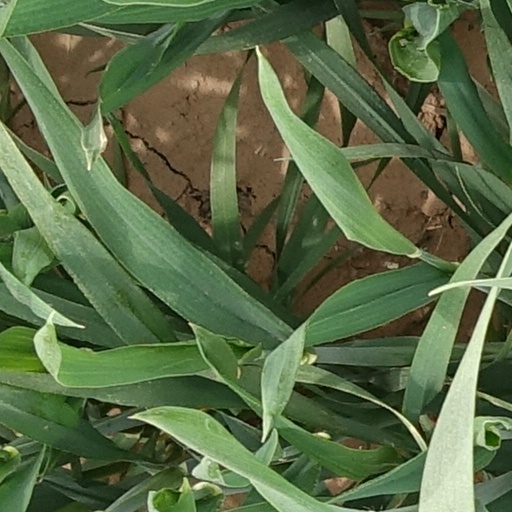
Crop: wheat